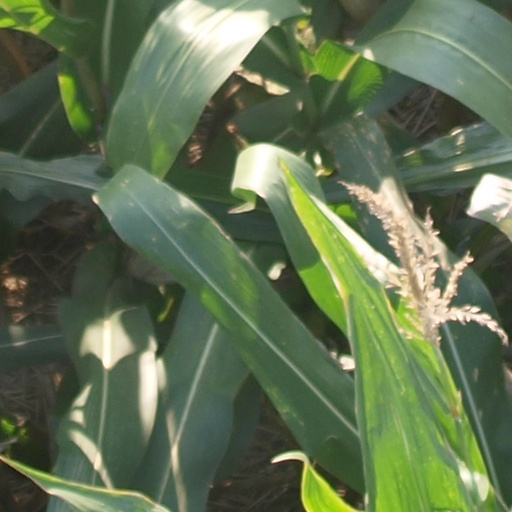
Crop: maize; corn